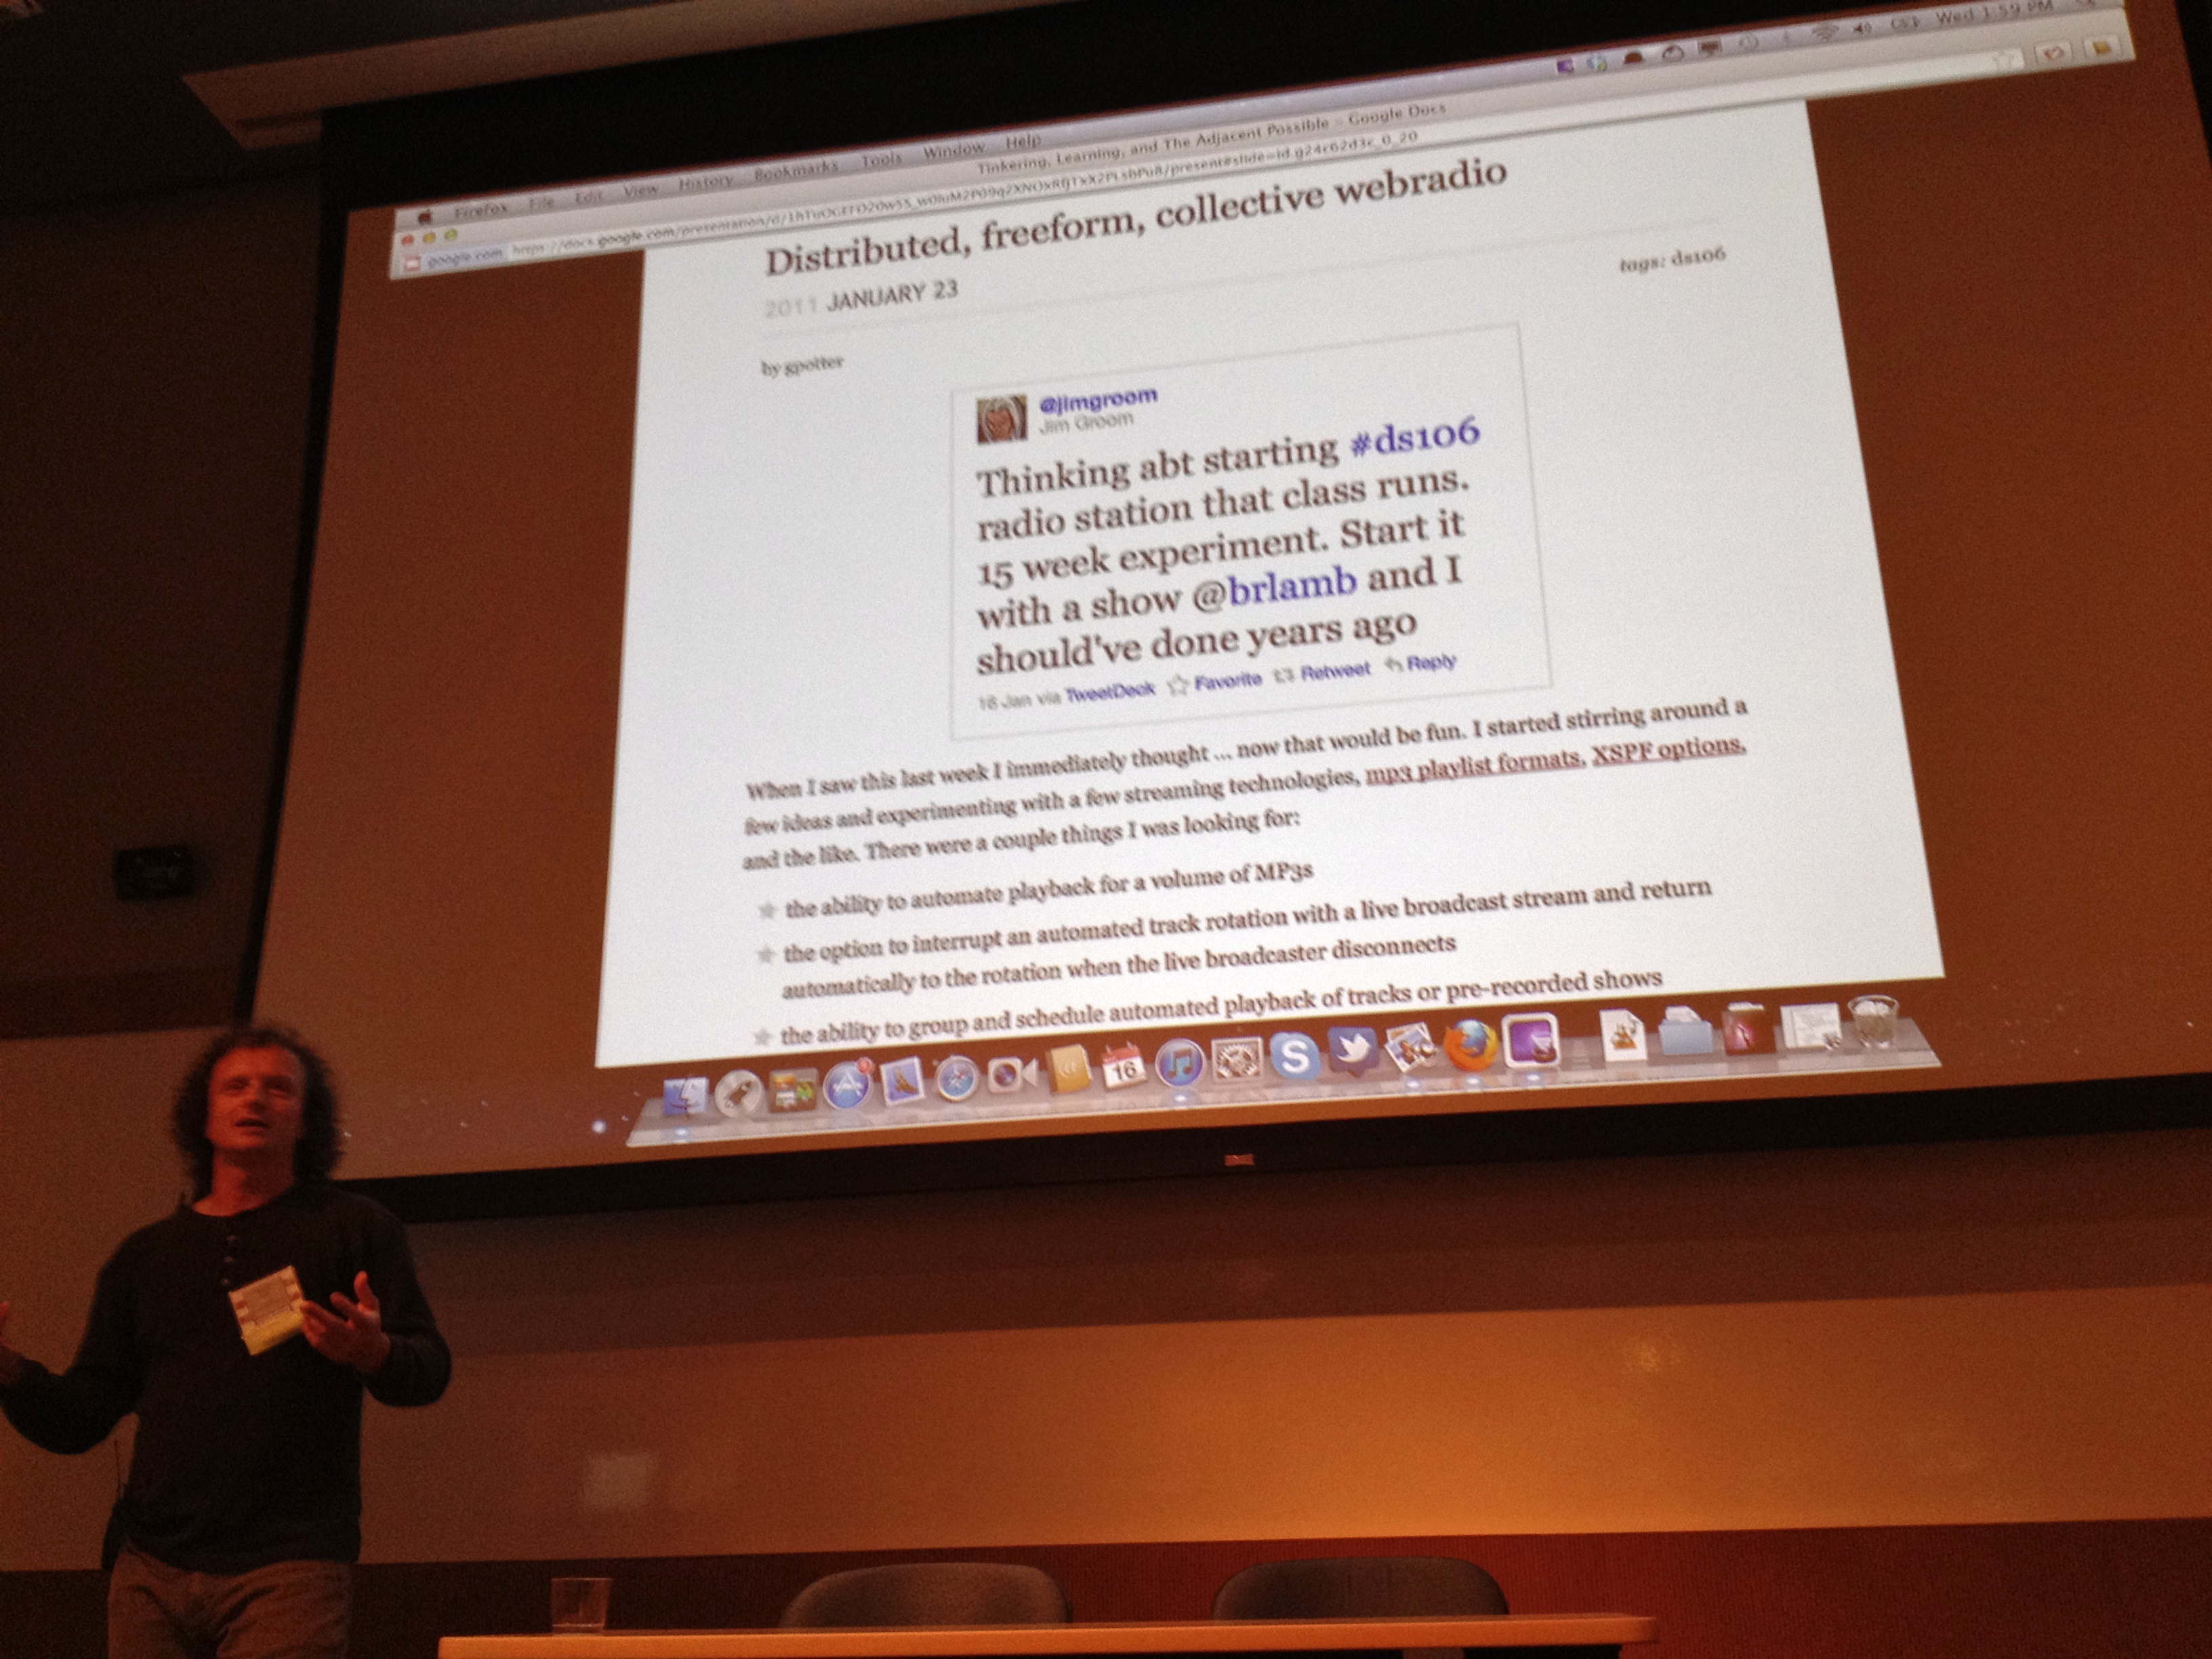
brand, design, umwfa12, presentation